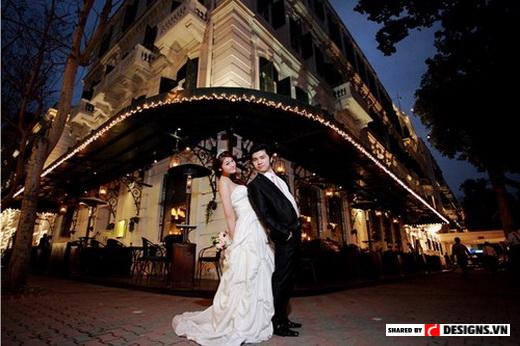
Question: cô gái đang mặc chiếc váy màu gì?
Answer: cô gái đang mặc chiếc váy màu trắng